Question: Please indicate a possible affordance area of the drink_with_bottle that can be used for holding
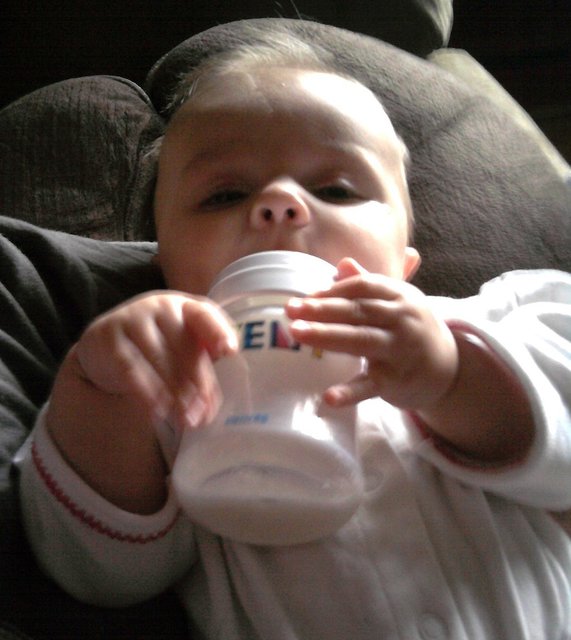
Answer: [170.613, 247.82, 365.5, 540.15]